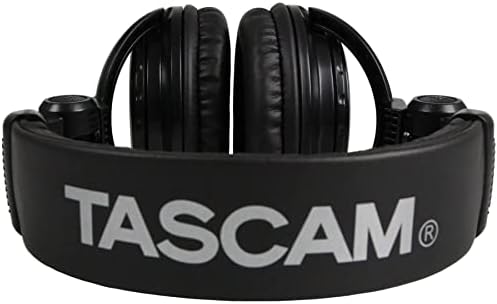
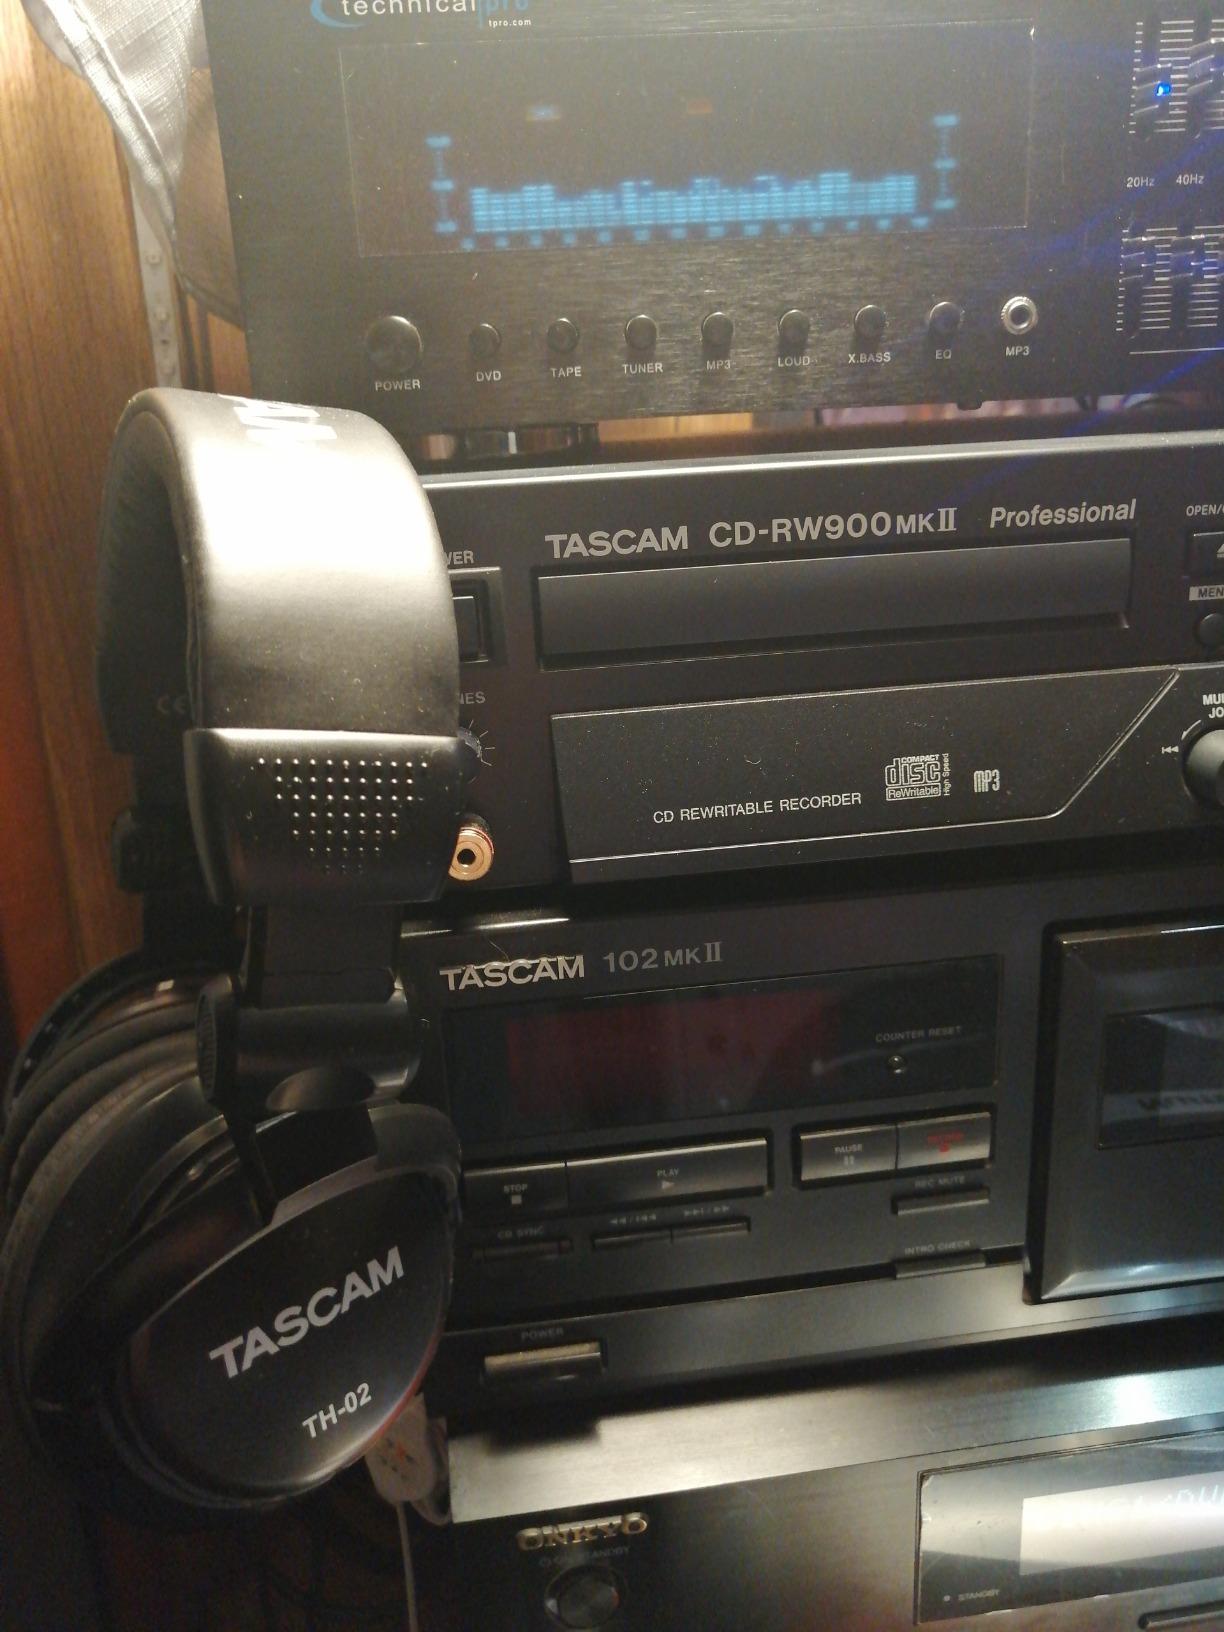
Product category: headphones
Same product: yes